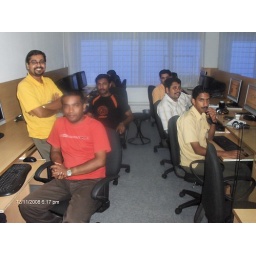
Anil in yellow shirt. Jay in red shirt. Like red and yellow hot peppers, lol